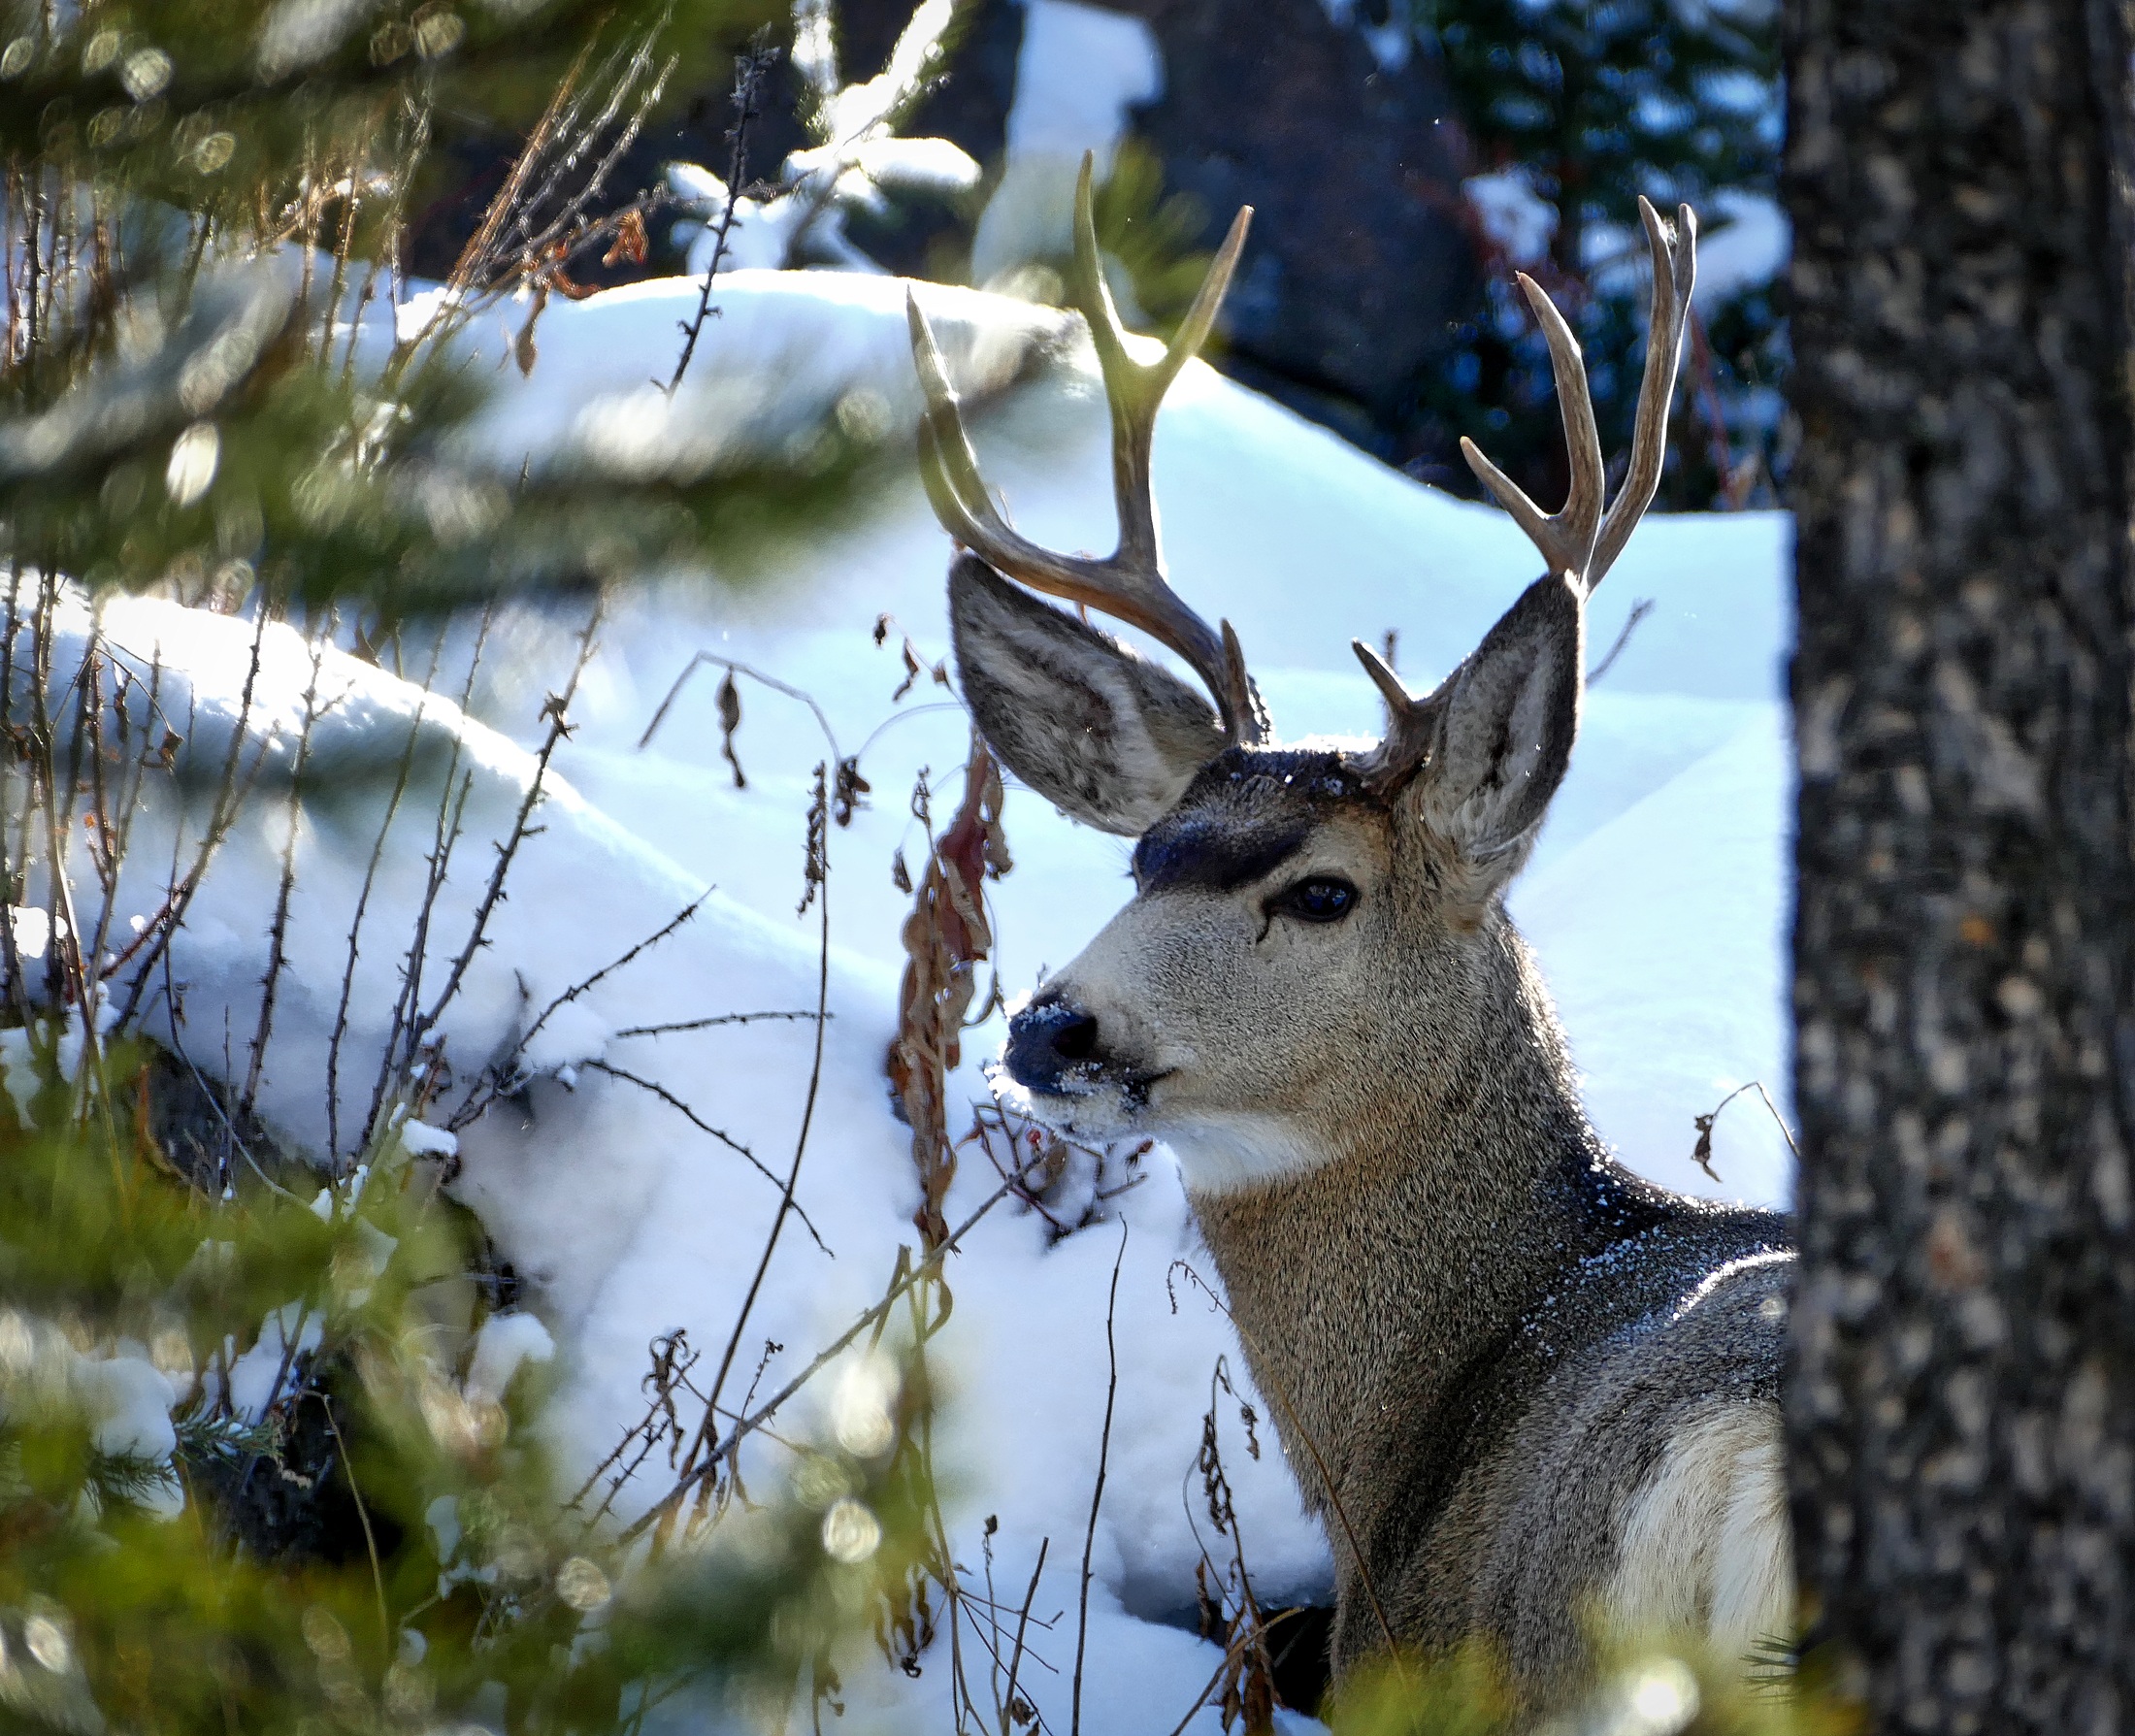
landscape, nature, forest, wilderness, snow, winter, animal, country, travel, wildlife, deer, scenic, macro, mammal, closeup, national park, fauna, yellowstone, trees, outdoors, woods, hdr, reindeer, vertebrate, beautiful, wyoming, buck, mule deer, destinations, white tailed deer